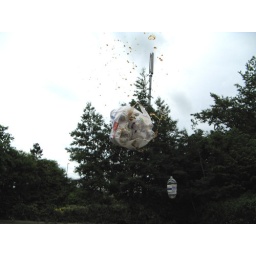
A bag of empty stoke coke bottles in the air